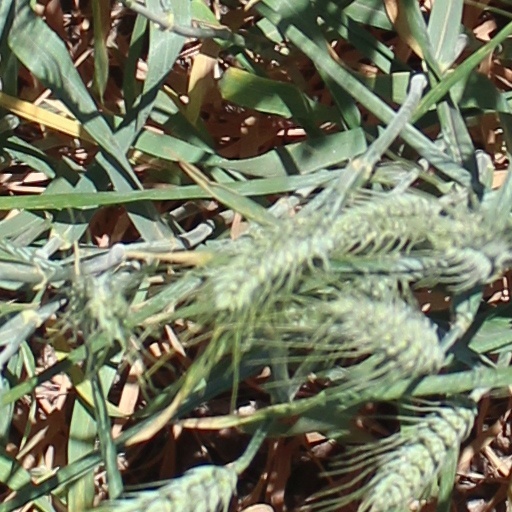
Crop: wheat